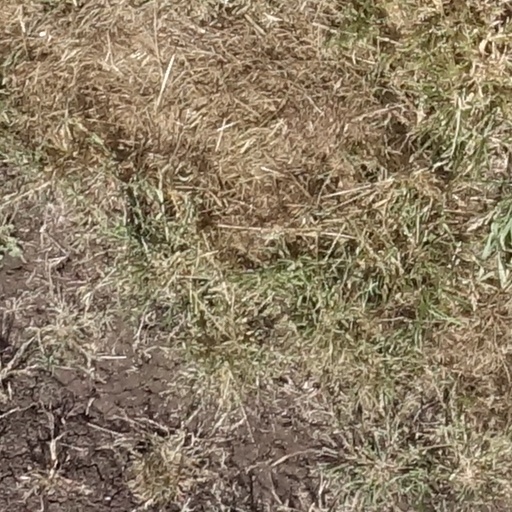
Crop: sorghum